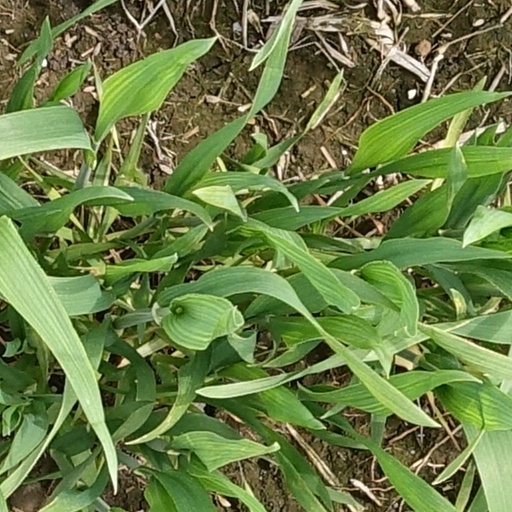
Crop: wheat